Muhammad Mizanuddin

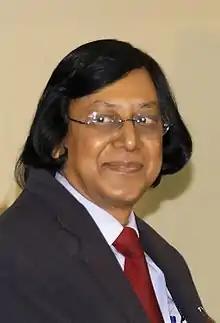
Mizanuddin in 2012

Muhammad Mizanuddin (born 26 September 1953) is a Bangladeshi academic. He served as the 22nd Vice-chancellor of Rajshahi University since March 20, 2013.